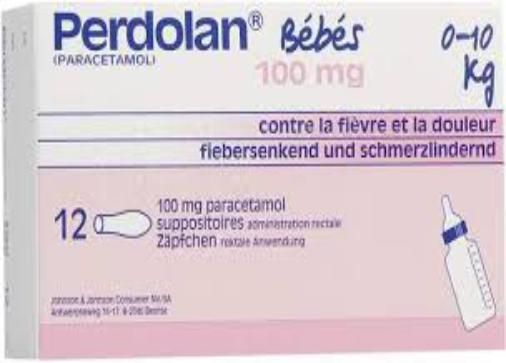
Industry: Medical